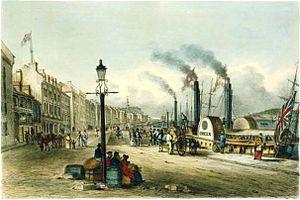
Cet article traite des événements qui se sont produits durant l'année 1843 au Canada.
Le Vieux-Port de Montréal est le port historique de la ville de Montréal, métropole du Québec, au Canada. Situé sur la berge nord du fleuve Saint-Laurent, il s'étend sur plus de deux kilomètres au sud du Vieux-Montréal.